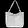
Label: Bag